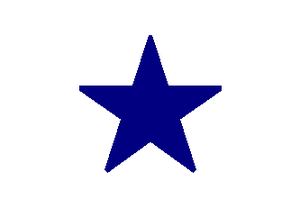
Le XIIe corps est un corps d'armée de l'armée de l'Union pendant la guerre de Sécession.
Deux corps d'armée de l'armée de l'Union ont été appelés XXᵉ Corps pendant la guerre de Sécession. Bien que les deux aient servi dans l'armée du Cumberland de l'Union, ce sont des unités distinctes qui doivent être reconnues comme telles.